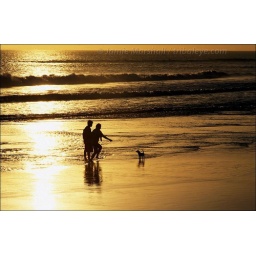
Couple walking along Seminyak beach with puppy at sunset, Bali, Indonesia. Silhouettes against the golden reflections of the setting sun